Camera (2014 film)

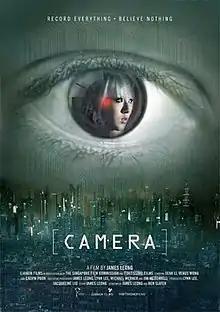
Film poster

Camera is a 2014 science fiction thriller directed by James Leong and co-written by Ben Slater and Leong. A Hong Kong-Singaporean co-production, it stars Sean Li as a surveillance expert who falls in love with his newest target, played by Venus Wong. It premiered at the 2014 Bucheon International Fantastic Film Festival. It is Leong's first narrative film.